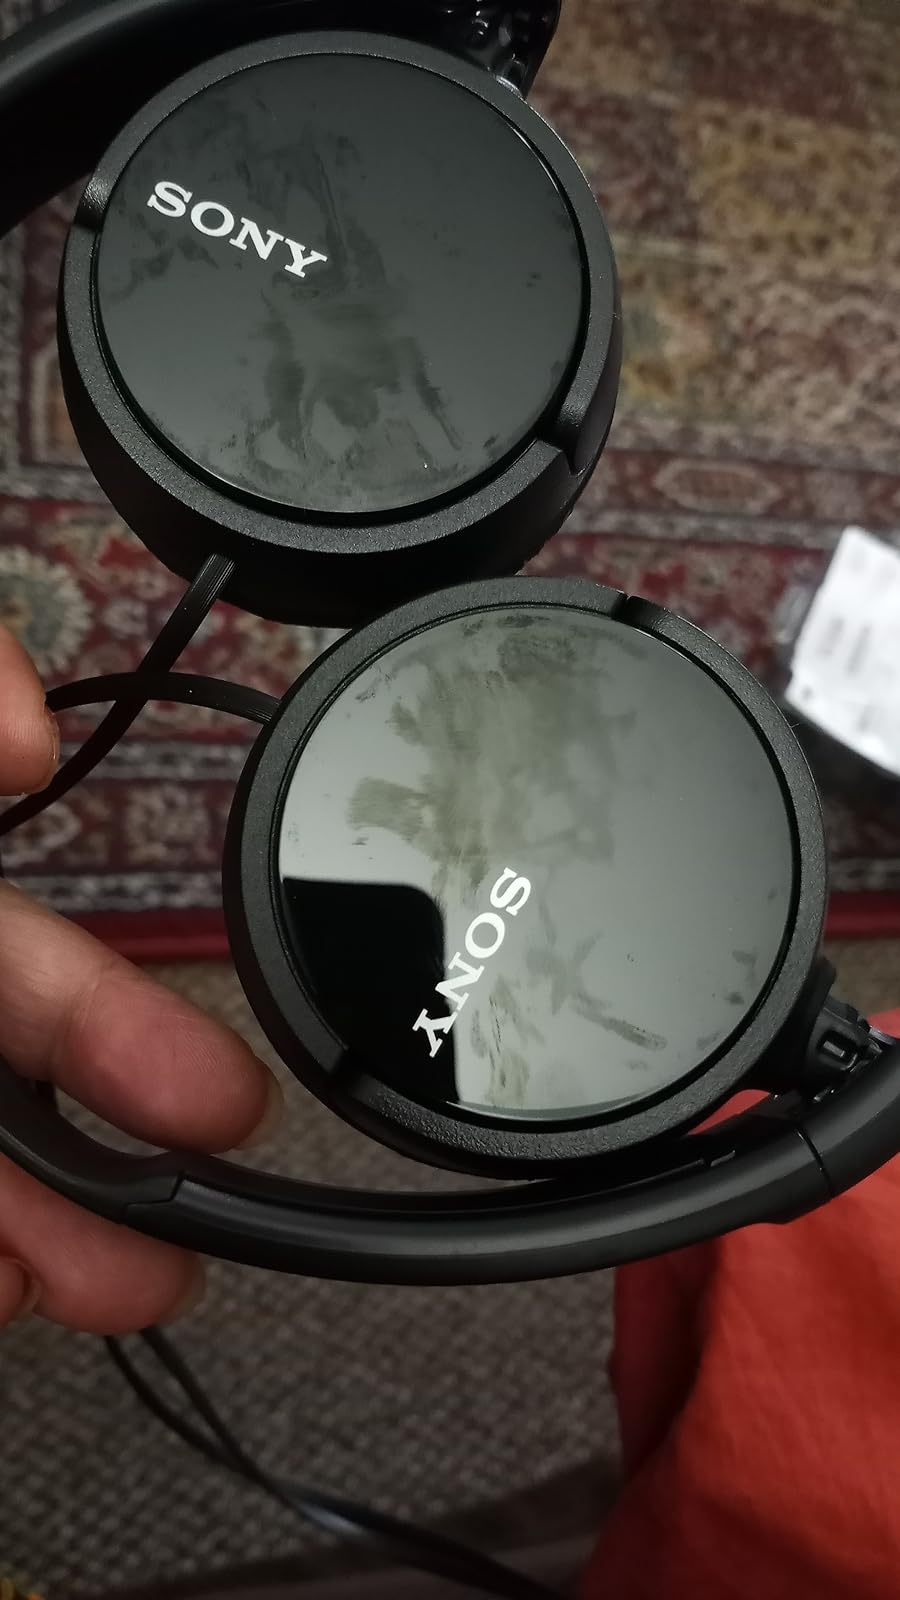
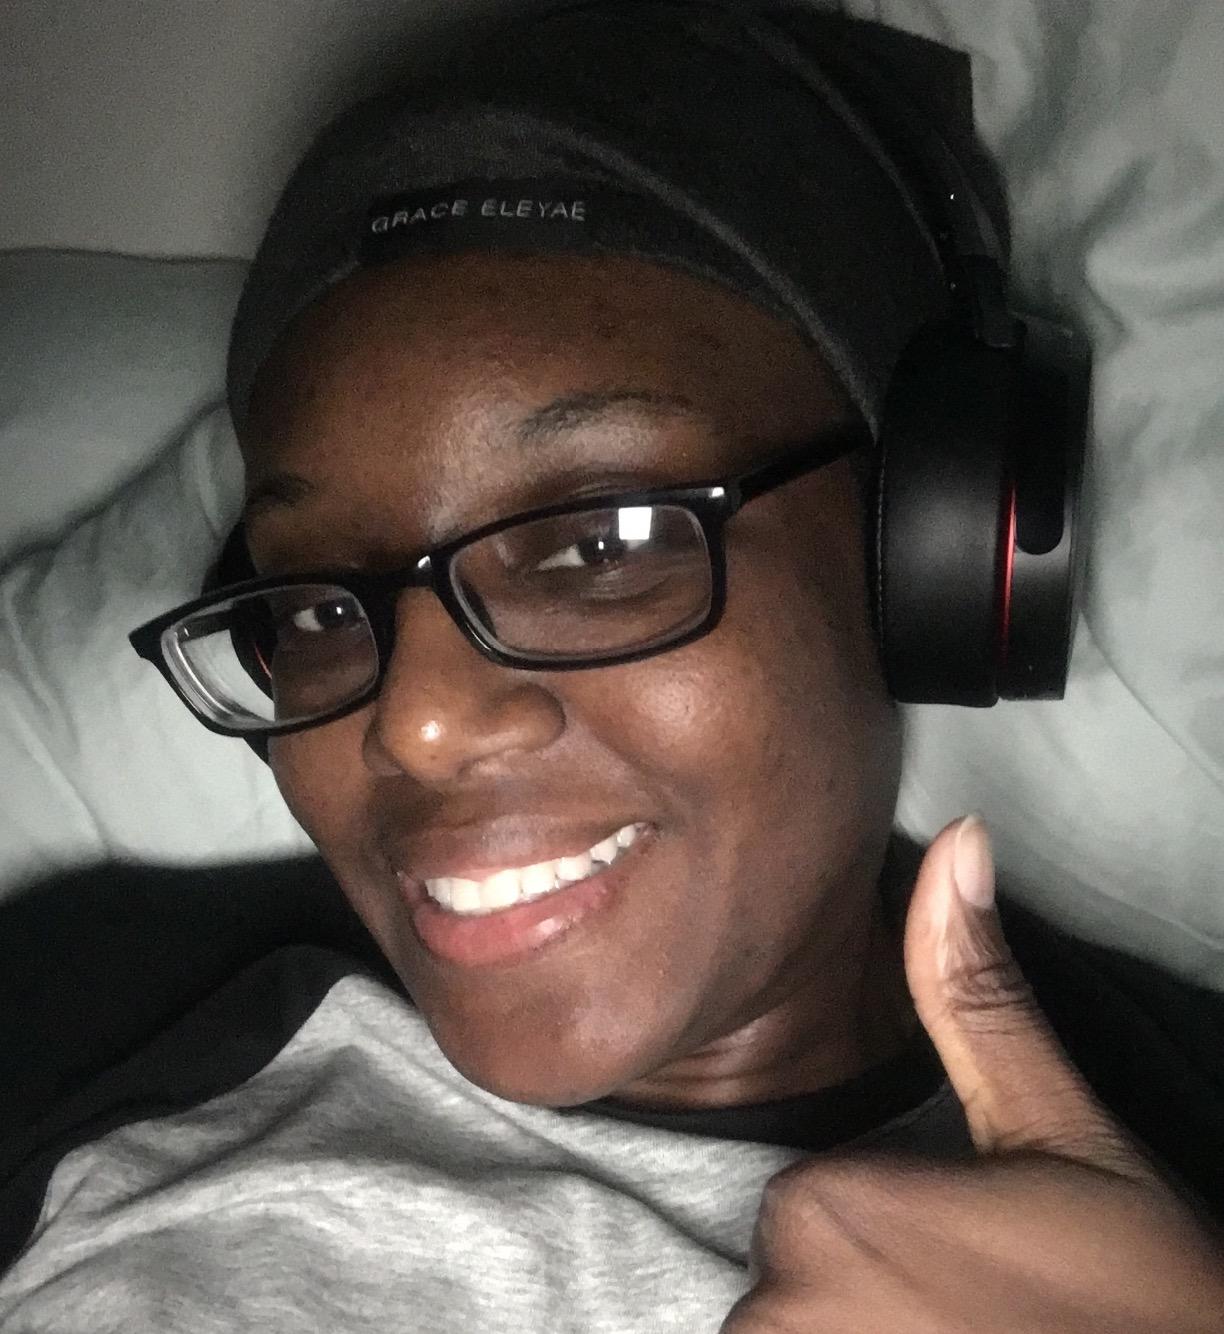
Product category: headphones
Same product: no